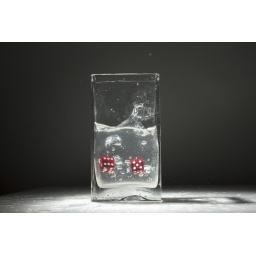
Dice in glass of water 2